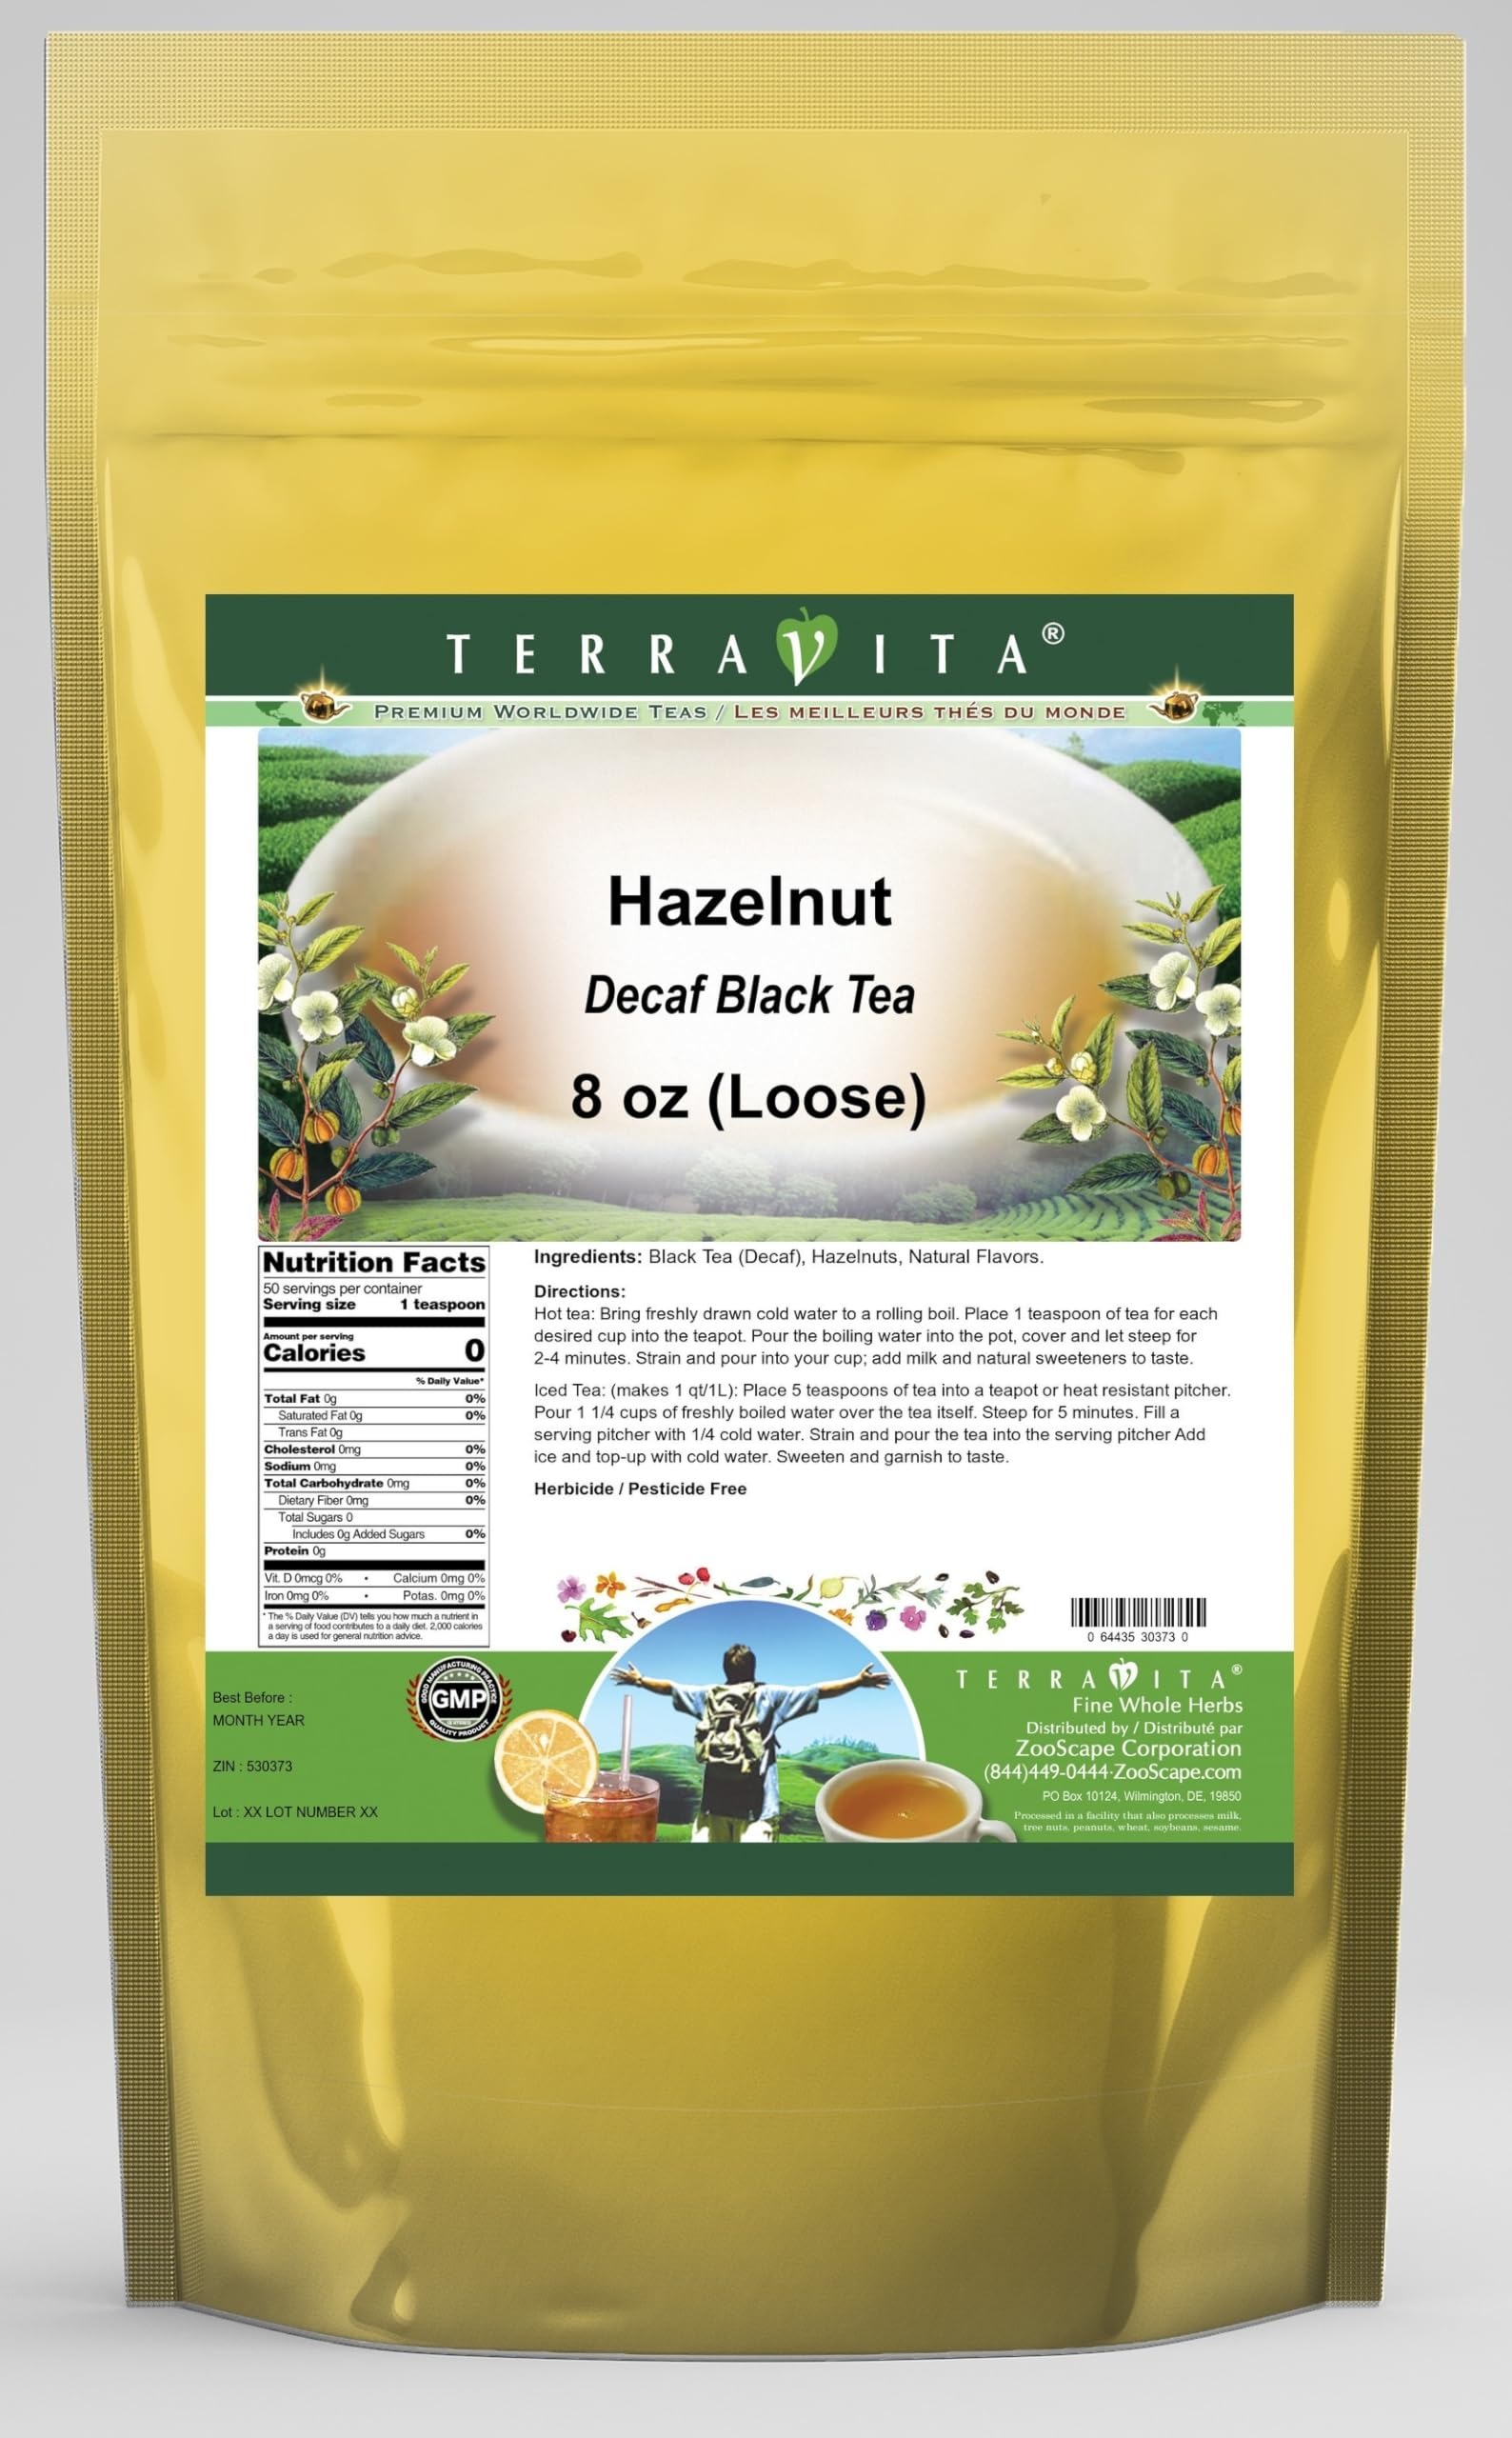
Item Name: Hazelnut Decaf Black Tea (Loose) (8 oz, ZIN: 530373) - 3 Pack
Bullet Point 1: Our Hazelnut Decaf Black Tea is a wonderful flavored decaffeinated Black tea with Hazelnuts that you will enjoy the simple and elegant taste of! - Ingredients: Decaf Black tea, Hazelnuts and natural hazelnut flavor.
Bullet Point 2: No fillers.
Bullet Point 3: Manufacturer: TerraVita
Bullet Point 4: Size: 8 oz
Bullet Point 5: Loose Leaf Black Tea - Packed in a convenient upright pouch!
Product Description: Our Hazelnut Decaf Black Tea is a wonderful flavored decaffeinated Black tea with Hazelnuts that you will enjoy the simple and elegant taste of! - Ingredients: Decaf Black tea, Hazelnuts and natural hazelnut flavor. - Hot tea brewing method: Bring freshly drawn cold water to a rolling boil. Place 1 teaspoon of tea for each desired cup into the teapot. Pour the boiling water into the pot, cover and let steep for 2-4 minutes. Strain and pour into your cup; add milk and natural sweeteners to taste. - Iced tea brewing method: (to make 1 liter/quart): Place 5 teaspoons of tea into a teapot or heat resistant pitcher. Pour 1 1/4 cups of freshly boiled water over the tea itself. Steep for 5 minutes. Fill a serving pitcher with 1/4 cold water. Strain and pour the tea into the serving pitcher Add ice and top-up with cold water. Sweeten and garnish to taste. - TerraVita is an exclusive line of premium-quality, natural source products that use only the finest, purest and most potent ingredients found around the world. TerraVita is hallmarked by the highest possible standards of purity, potency, stability and freshness. All of our products are prepared with the highest elements of quality control, from raw materials through the entire manufacturing process, up to and including the moment that the bottles or bags are sealed for freshness and shipped out to you. Our highest possible standards are certified by independent laboratories and backed by our personal guarantee. - TerraVita exists to meet and ensure your family's health and wellness without the harmful effects of chemicals and health products. We strive to make all of our products affordable and reliable and are constantly searching the market to maintain our affordability and to look for new ways to serve you and the ones yo
Value: 24.0
Unit: Ounce

Price: 128.44